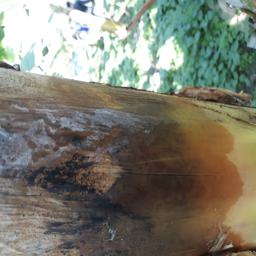
Label: PSEUDOSTEM WEEVIL